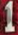
Number: 1